Giannutri

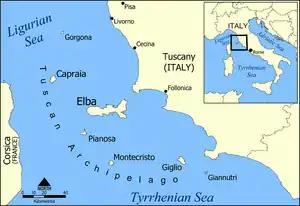
Map of the Tuscan Archipelago

Giannutri is a small island in the Tyrrhenian Sea off the coast of Tuscany, Italy; it is the southernmost island of the Tuscan Archipelago and it is a "frazione" of the "comune" of Isola del Giglio in the Province of Grosseto.